Kobe College

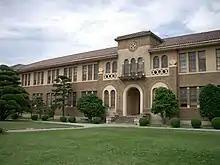
Science Hall

Roofs: roof tiles on the original Vories buildings are so unique in color and shape that it was very difficult to restore the roof after the 1995 Great Hanshin earthquake in Kōbe.